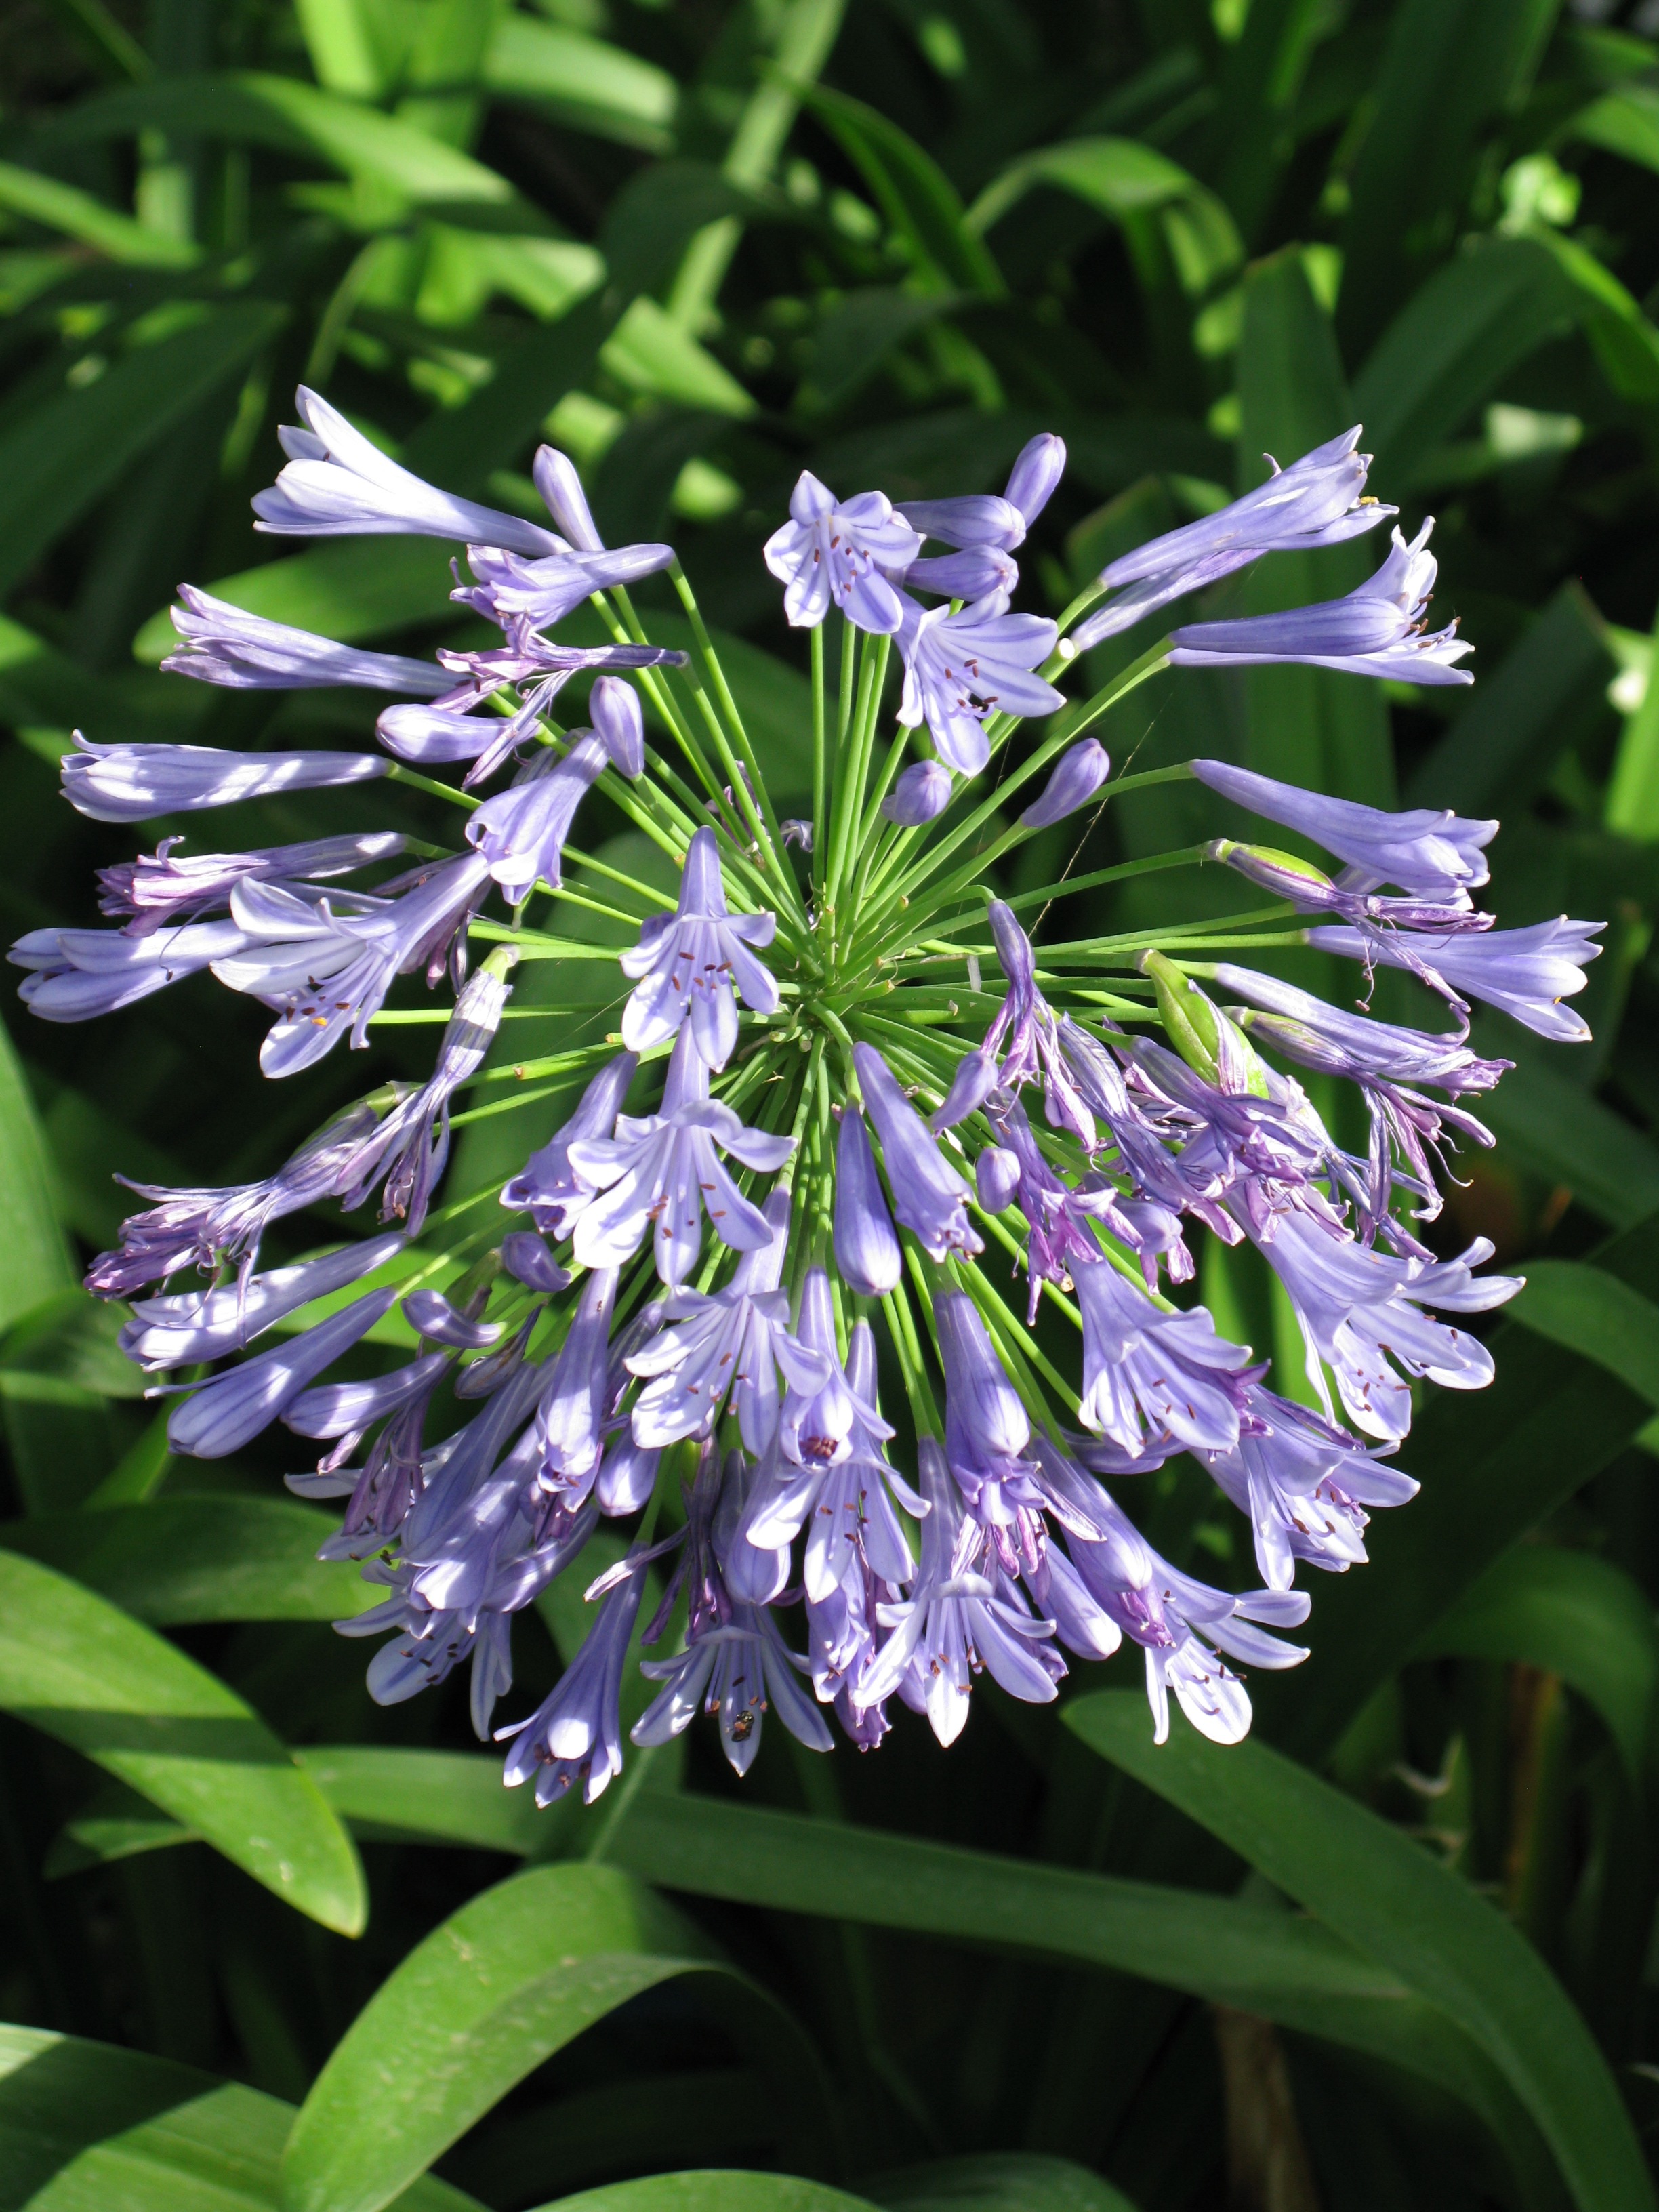
nature, blossom, plant, flower, purple, bloom, herb, produce, botany, blue, flora, wildflower, flowers, scilla, flowering plant, land plant, india hyacinth